Bad Brains

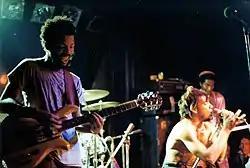
Bad Brains at , Washington, D.C., 1983

By 1982, they were a regular act at the New York venue CBGB. Dr. Know recalled, "We played CB's every friggin' night. This whole 'Sunday matinee' thing is from us. When we first played, nobody was there. It's like, 'Who are these niggers?' And we're in their face, killing it. We got a weekend day, and by then a little buzz started happening." Their self-titled debut album was released on the ROIR label, originally on cassette only, in 1982, followed in 1983 by "Rock for Light", produced by Ric Ocasek of The Cars. In 1985, the Bad Brains song "Pay to Cum" was featured in Martin Scorsese's film "After Hours".